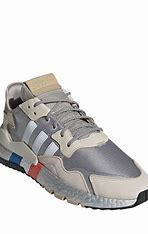
Brand: adidas
Model: Nite Jogger Athletic